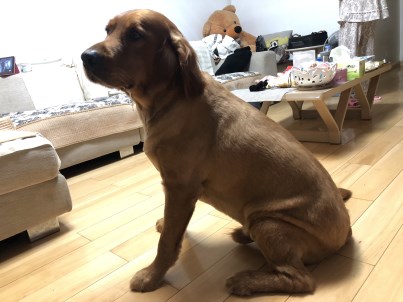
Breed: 5355-n000126-golden_retriever